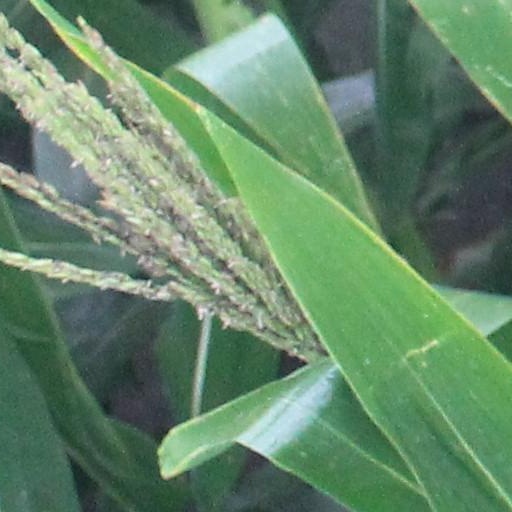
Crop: maize; corn